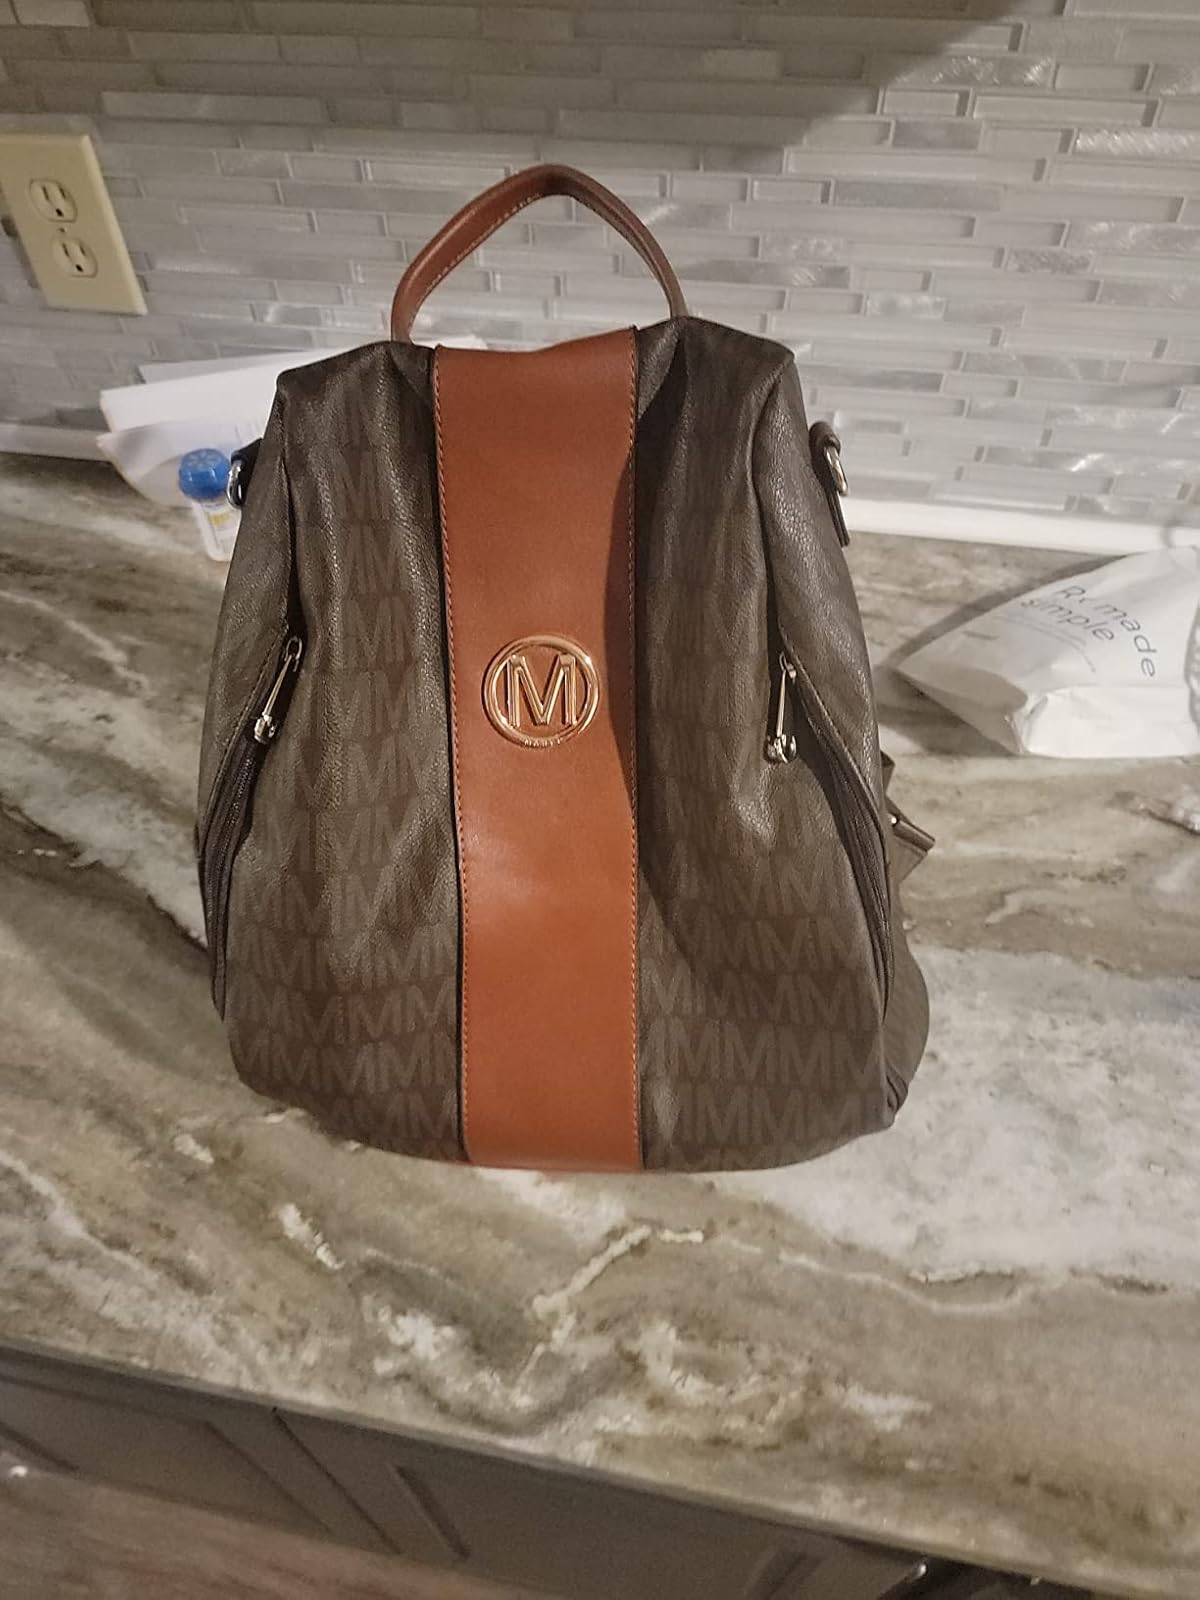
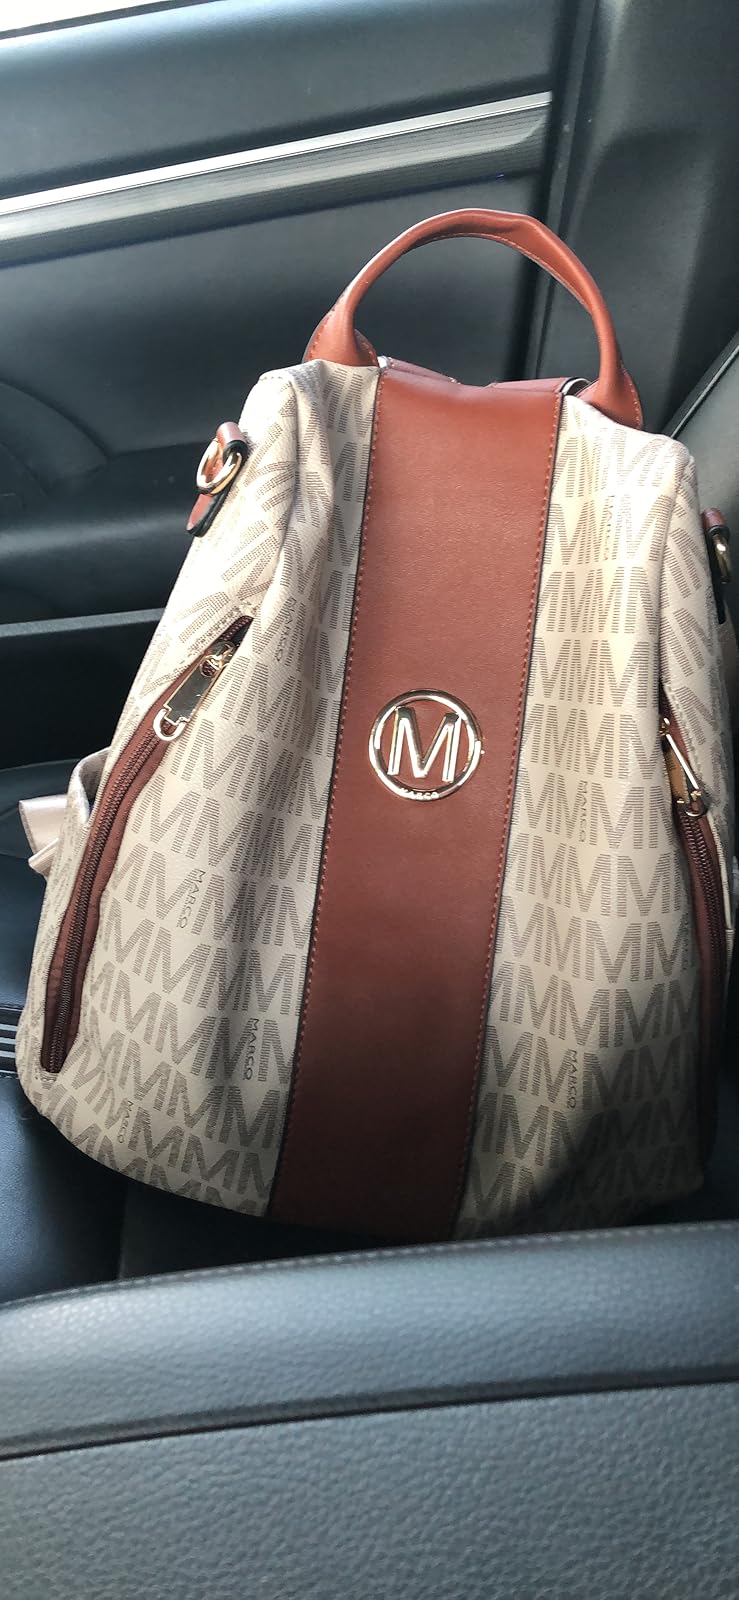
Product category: accessories_handbag
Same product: no